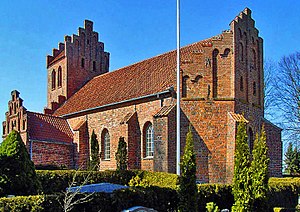
Alsønderup Kirke
fra sydøst
Alsønderup Kirke hørte i middelalderen til Æbelholt Kloster og har siden hørt under både staten og kommunen, før den 1. april 1970 overgik til selveje.